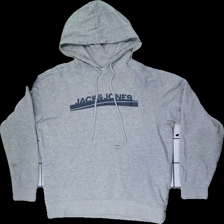
View: front
Type: Hoodie
Category: Unisex
Brand: Jack And Jones
Colors: Grey, Blue
Material: Unknown, no match
Pattern: Logo print
Cut: Regular
Size: M
Season: All
Stains: Minor
Smell: Minor
Damage 2: small grease stain
Damage 2 location: bottom left
Price range: 50-100
Recommended usage: Reuse
Description: Grey Jack & Jones hoodie, size M. Okay condition.
Comment: Smells slightly of perfume